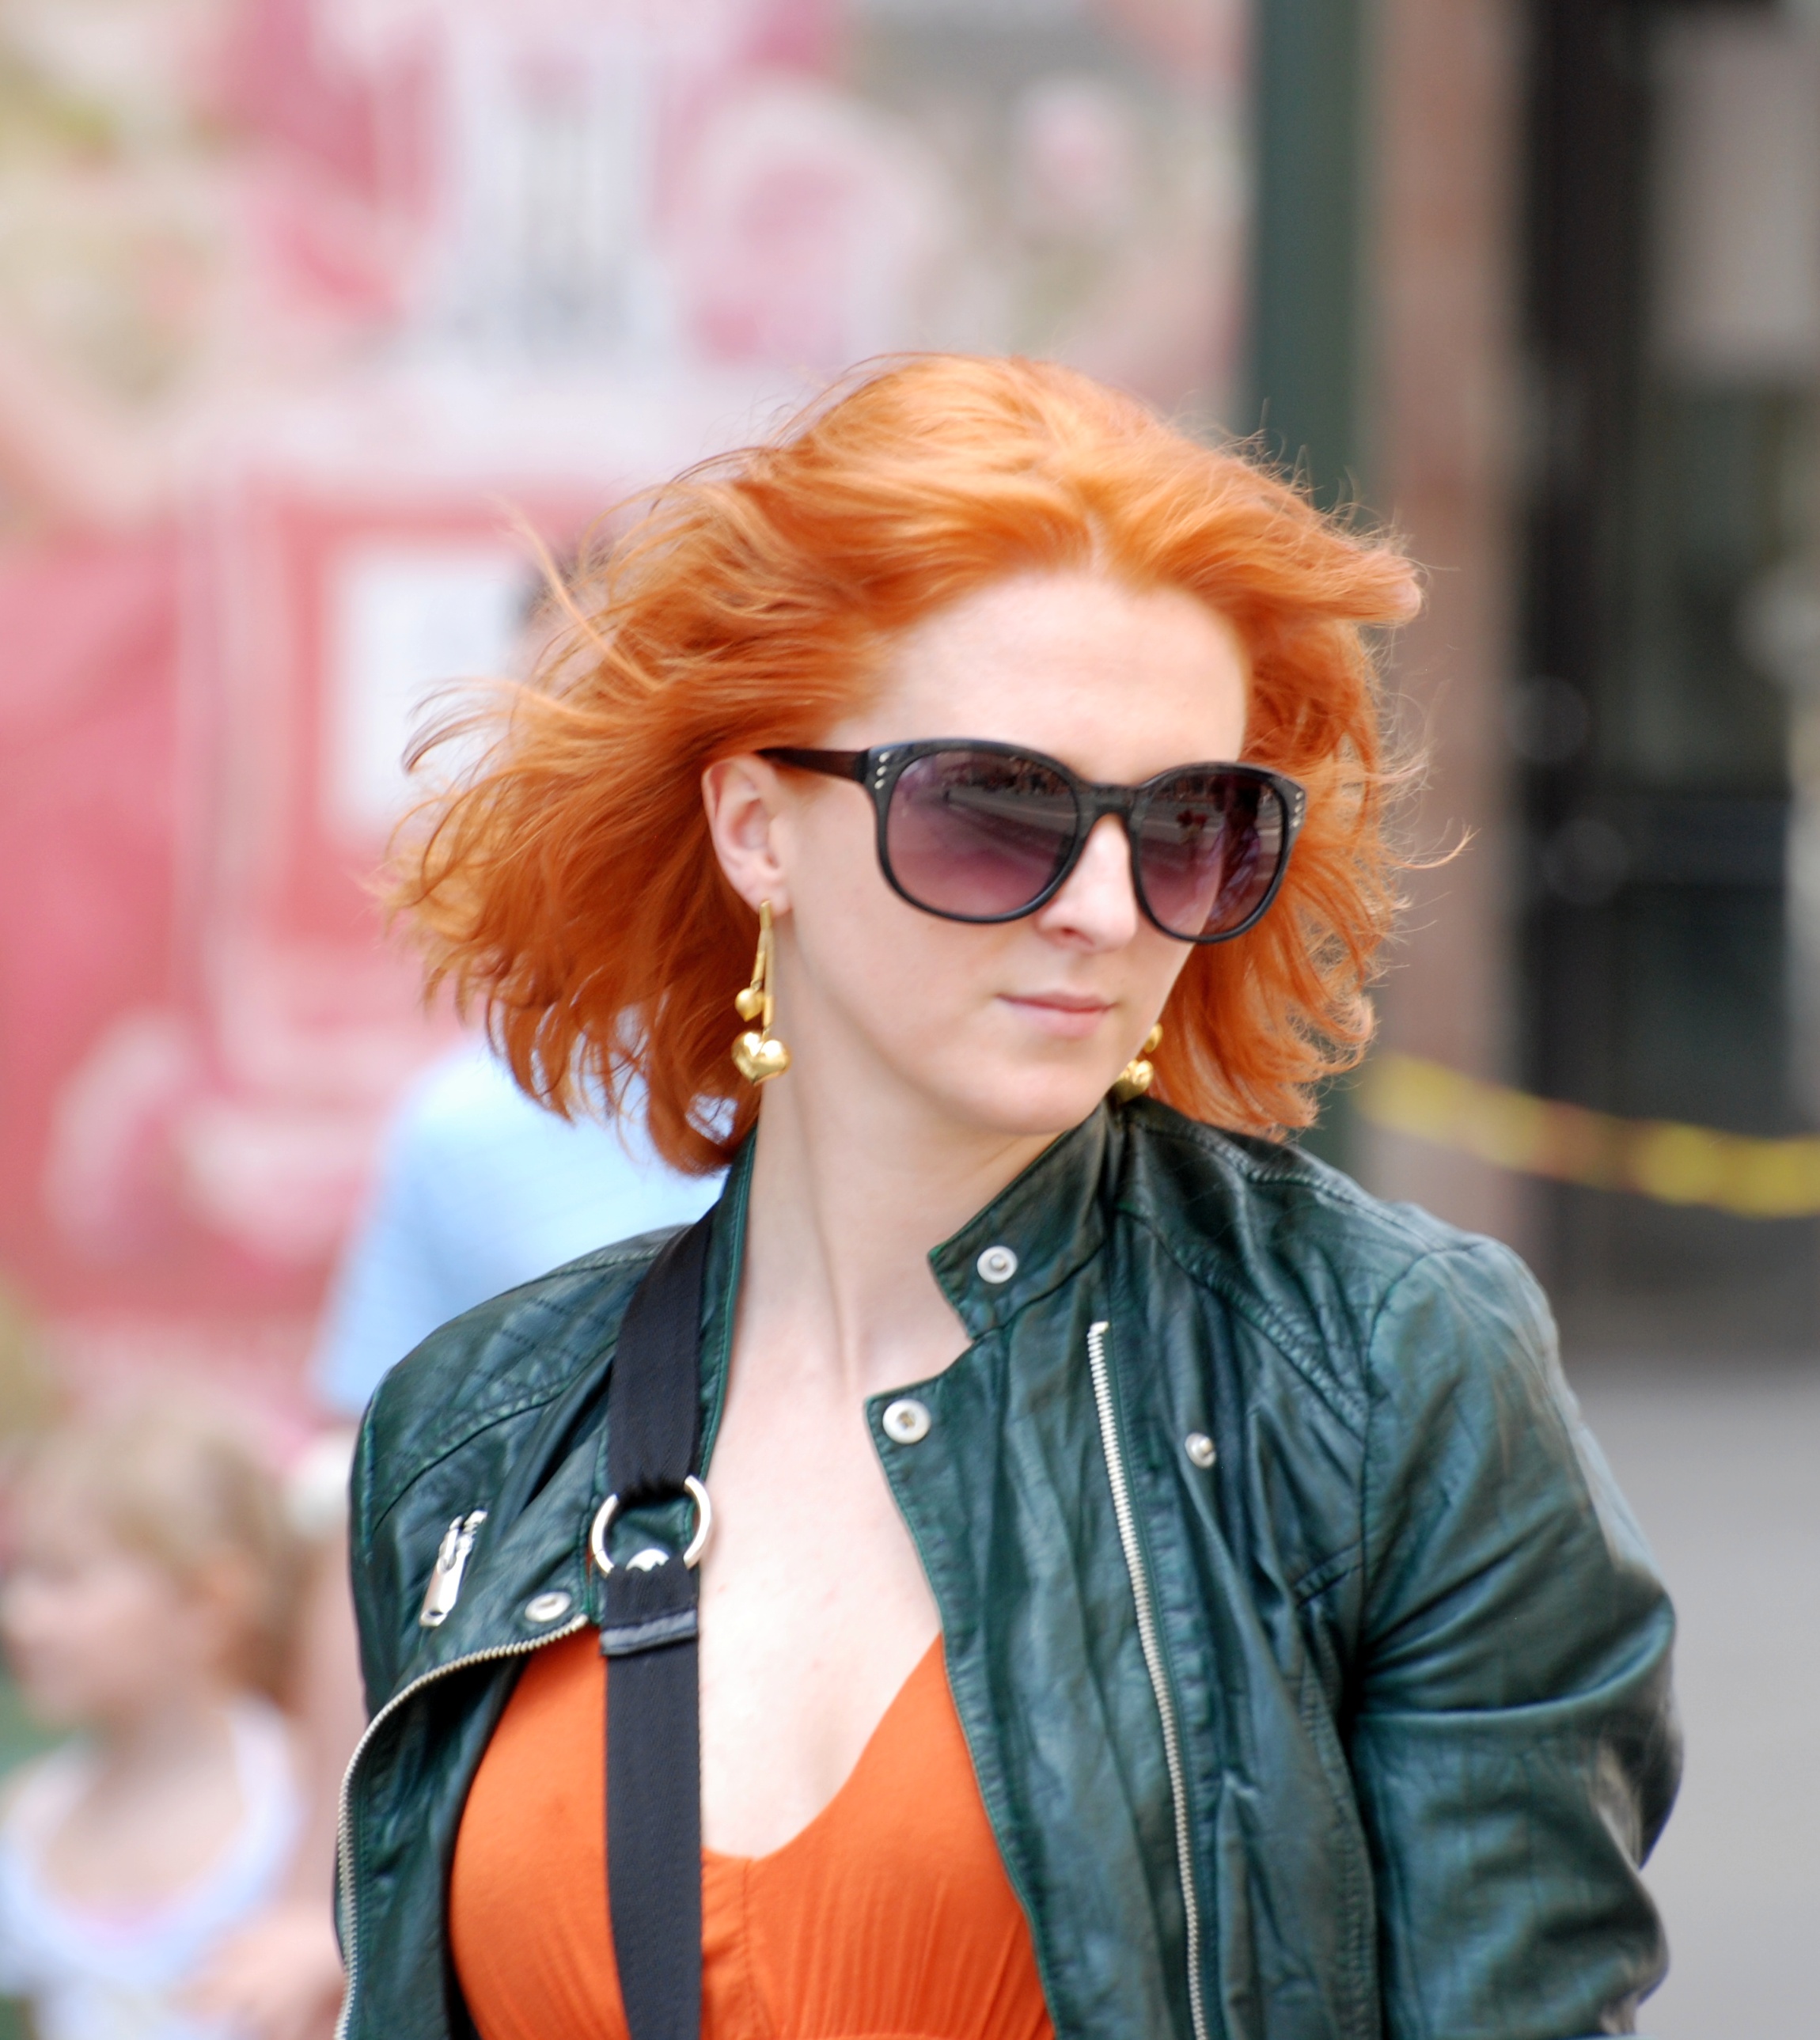
people, girl, woman, hair, leather, street, model, spring, red, color, fashion, nikon, clothing, lady, hairstyle, long hair, textile, candid, girls, cool image, women, sunglasses, glasses, eyewear, moscow, blond, nikkor, russia, d80, 70300mm, moskau, nikond80, moscou, 70300mmf4556gvr, vision care